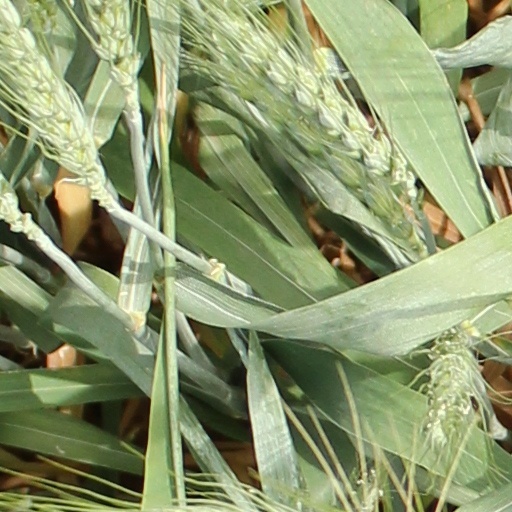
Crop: wheat